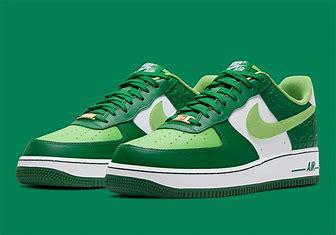
Brand: Nike
Model: Force 1